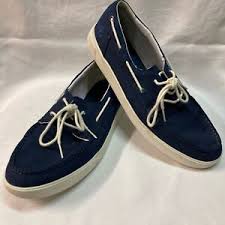
Label: Boat